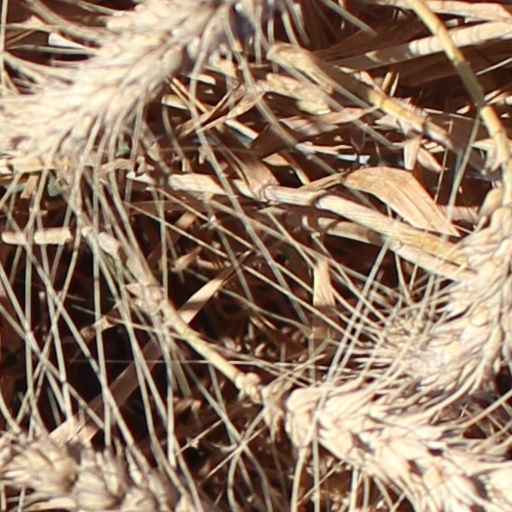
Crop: wheat